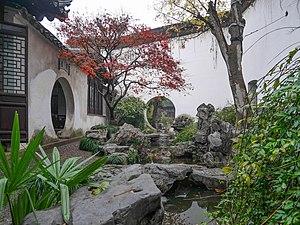
Le jardin chinois est tout à la fois un lieu de vie et de divertissement dans lequel on se plaît à flâner et un lieu « magique », un cosmos miniature dans lequel on cherche à recréer l'image d'une nature idéale. Il se présente donc comme un compromis constant entre les dimensions esthétiques et symboliques. L'art du jardin appartient au même titre que la calligraphie ou la poésie aux arts sacrés chinois.